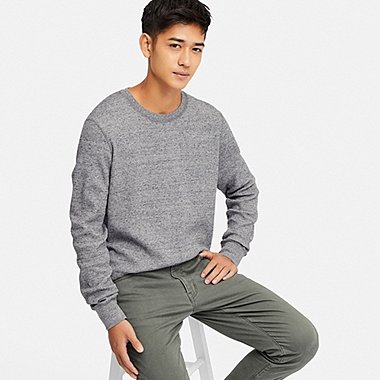
Gender: men